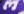
Number: 3